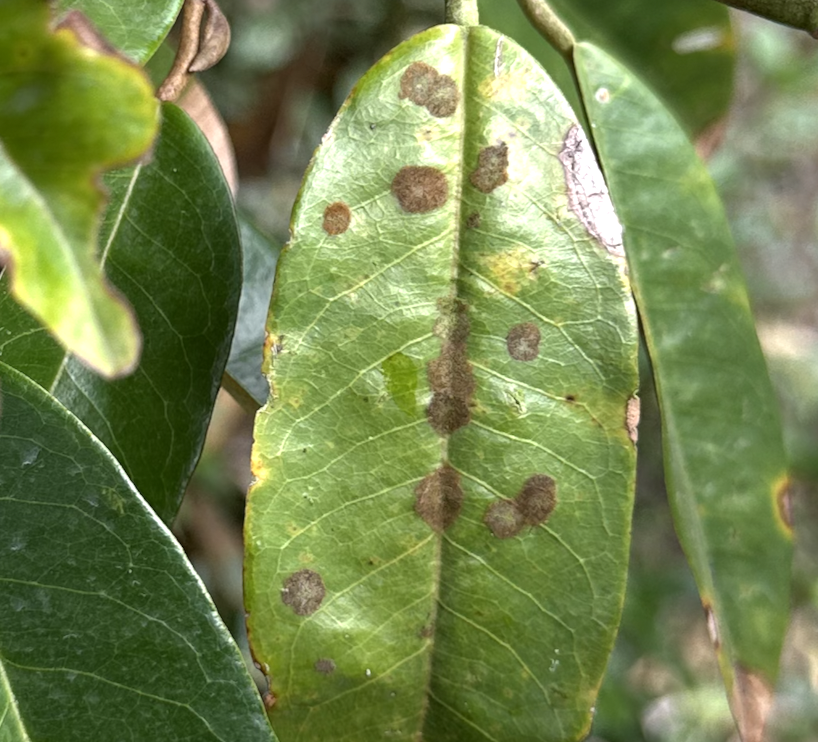
Label: stem_blight